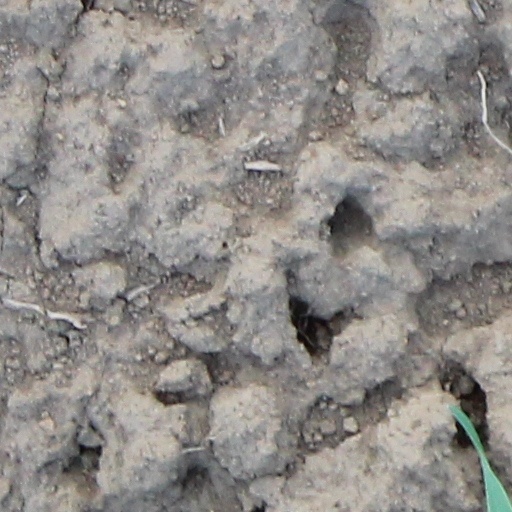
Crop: wheat